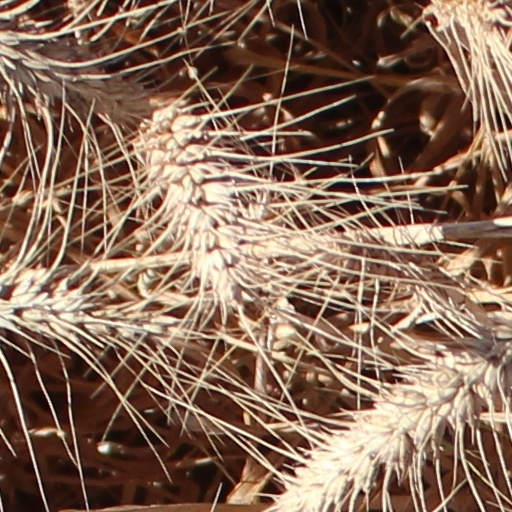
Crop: wheat